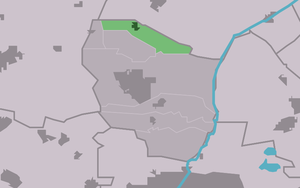
Hijum est un village de la commune néerlandaise de Leeuwarden, dans la province de Frise.